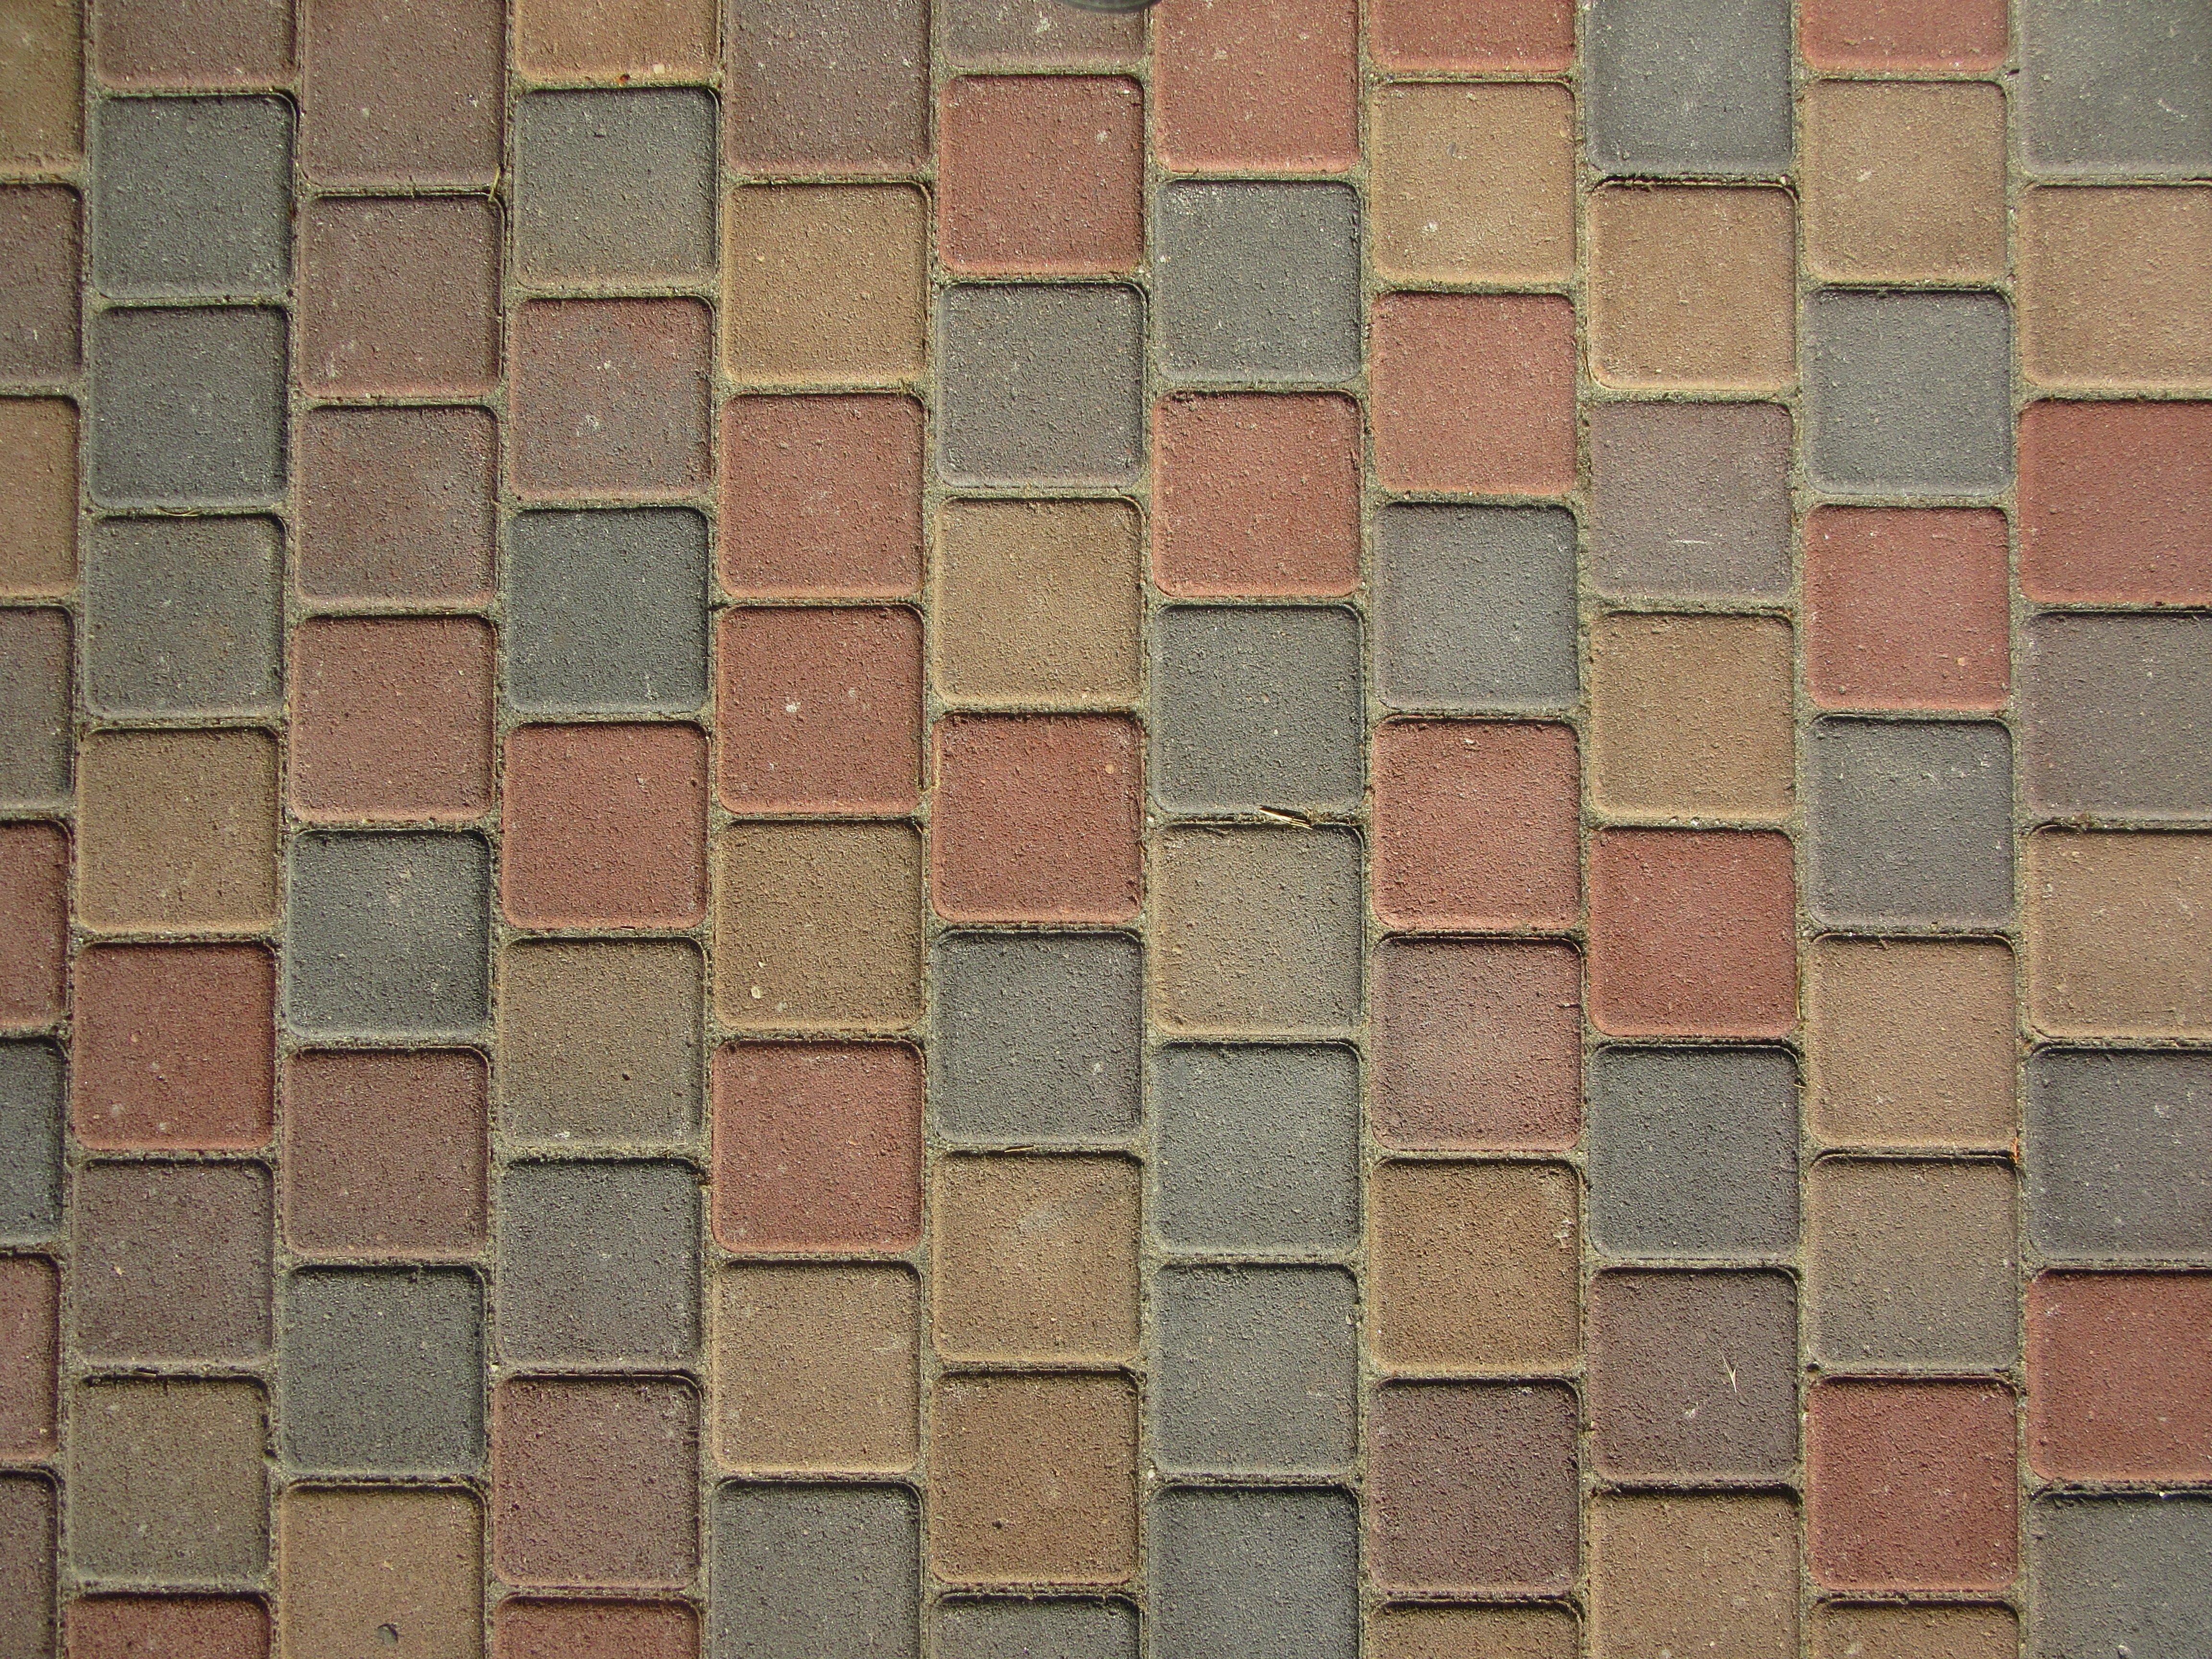
wood, texture, floor, wall, pattern, tile, colorful, brick, material, circle, patch, stones, art, squares, mosaic, brickwork, paving stones, flooring, regularly, road surface